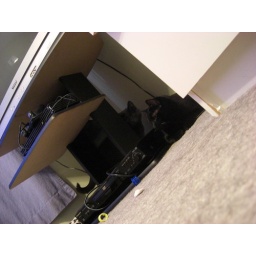
My black cat (Freya) and my grey cat ( Loki) playing with each other and some toys under their blanket.